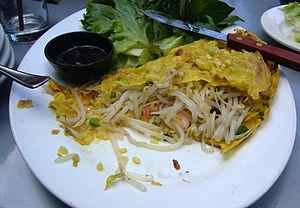
Le bánh xèo est un plat vietnamien. Il est réalisé comme une crêpe faite à base de farine de riz et de curcuma, pliée en deux et garnie avec de la viande de porc en tranche ou hachée, des crevettes, des graines et des germes de soja. Le bánh xèo se mange avec des feuilles de moutarde ou des feuilles de salade ainsi que différents herbes aromatiques et du nước mắm.